Optimal foraging theory

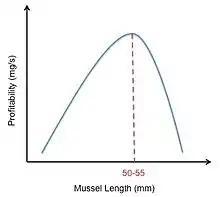
Figure 4. Right-shifted mussel profitability curve. Adapted from Meire & Ervynck.

Oystercatcher mussel feeding provides an example of how the optimal diet model can be utilized. Oystercatchers forage on mussels and crack them open with their bills. The constraints on these birds are the characteristics of the different mussel sizes. While large mussels provide more energy than small mussels, large mussels are harder to crack open due to their thicker shells. This means that while large mussels have a higher energy content (E), they also have a longer handling time (h). The profitability of any mussel is calculated as E/h. The oystercatchers must decide which mussel size will provide enough nutrition to outweigh the cost and energy required to open it. In their study, Meire and Ervynck tried to model this decision by graphing the relative profitabilities of different sized mussels. They came up with a bell-shaped curve, indicating that moderately sized mussels were the most profitable. However, they observed that if an oystercatcher rejected too many small mussels, the time it took to search for the next suitable mussel greatly increased. This observation shifted their bell-curve to the right (Figure 4). However, while this model predicted that oystercatchers should prefer mussels of 50–55 mm, the observed data showed that oystercatchers actually prefer mussels of 30–45 mm. Meire and Ervynk then realized the preference of mussel size did not depend only on the profitability of the prey, but also on the prey density. After this was accounted for, they found a good agreement between the model's prediction and the observed data.